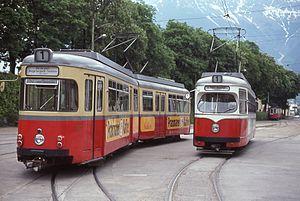
Trams d'Innsbruck, ligne 1 en 1977.